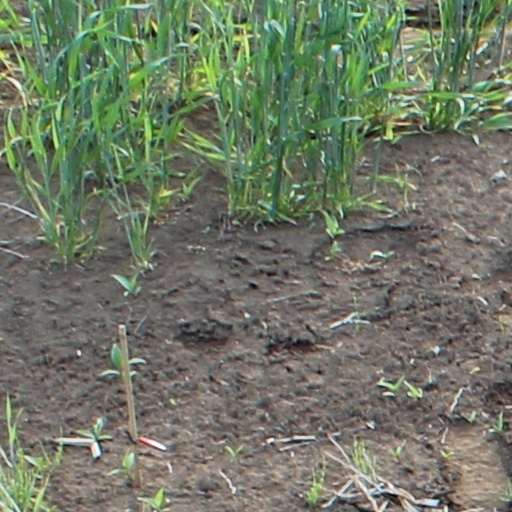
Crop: wheat